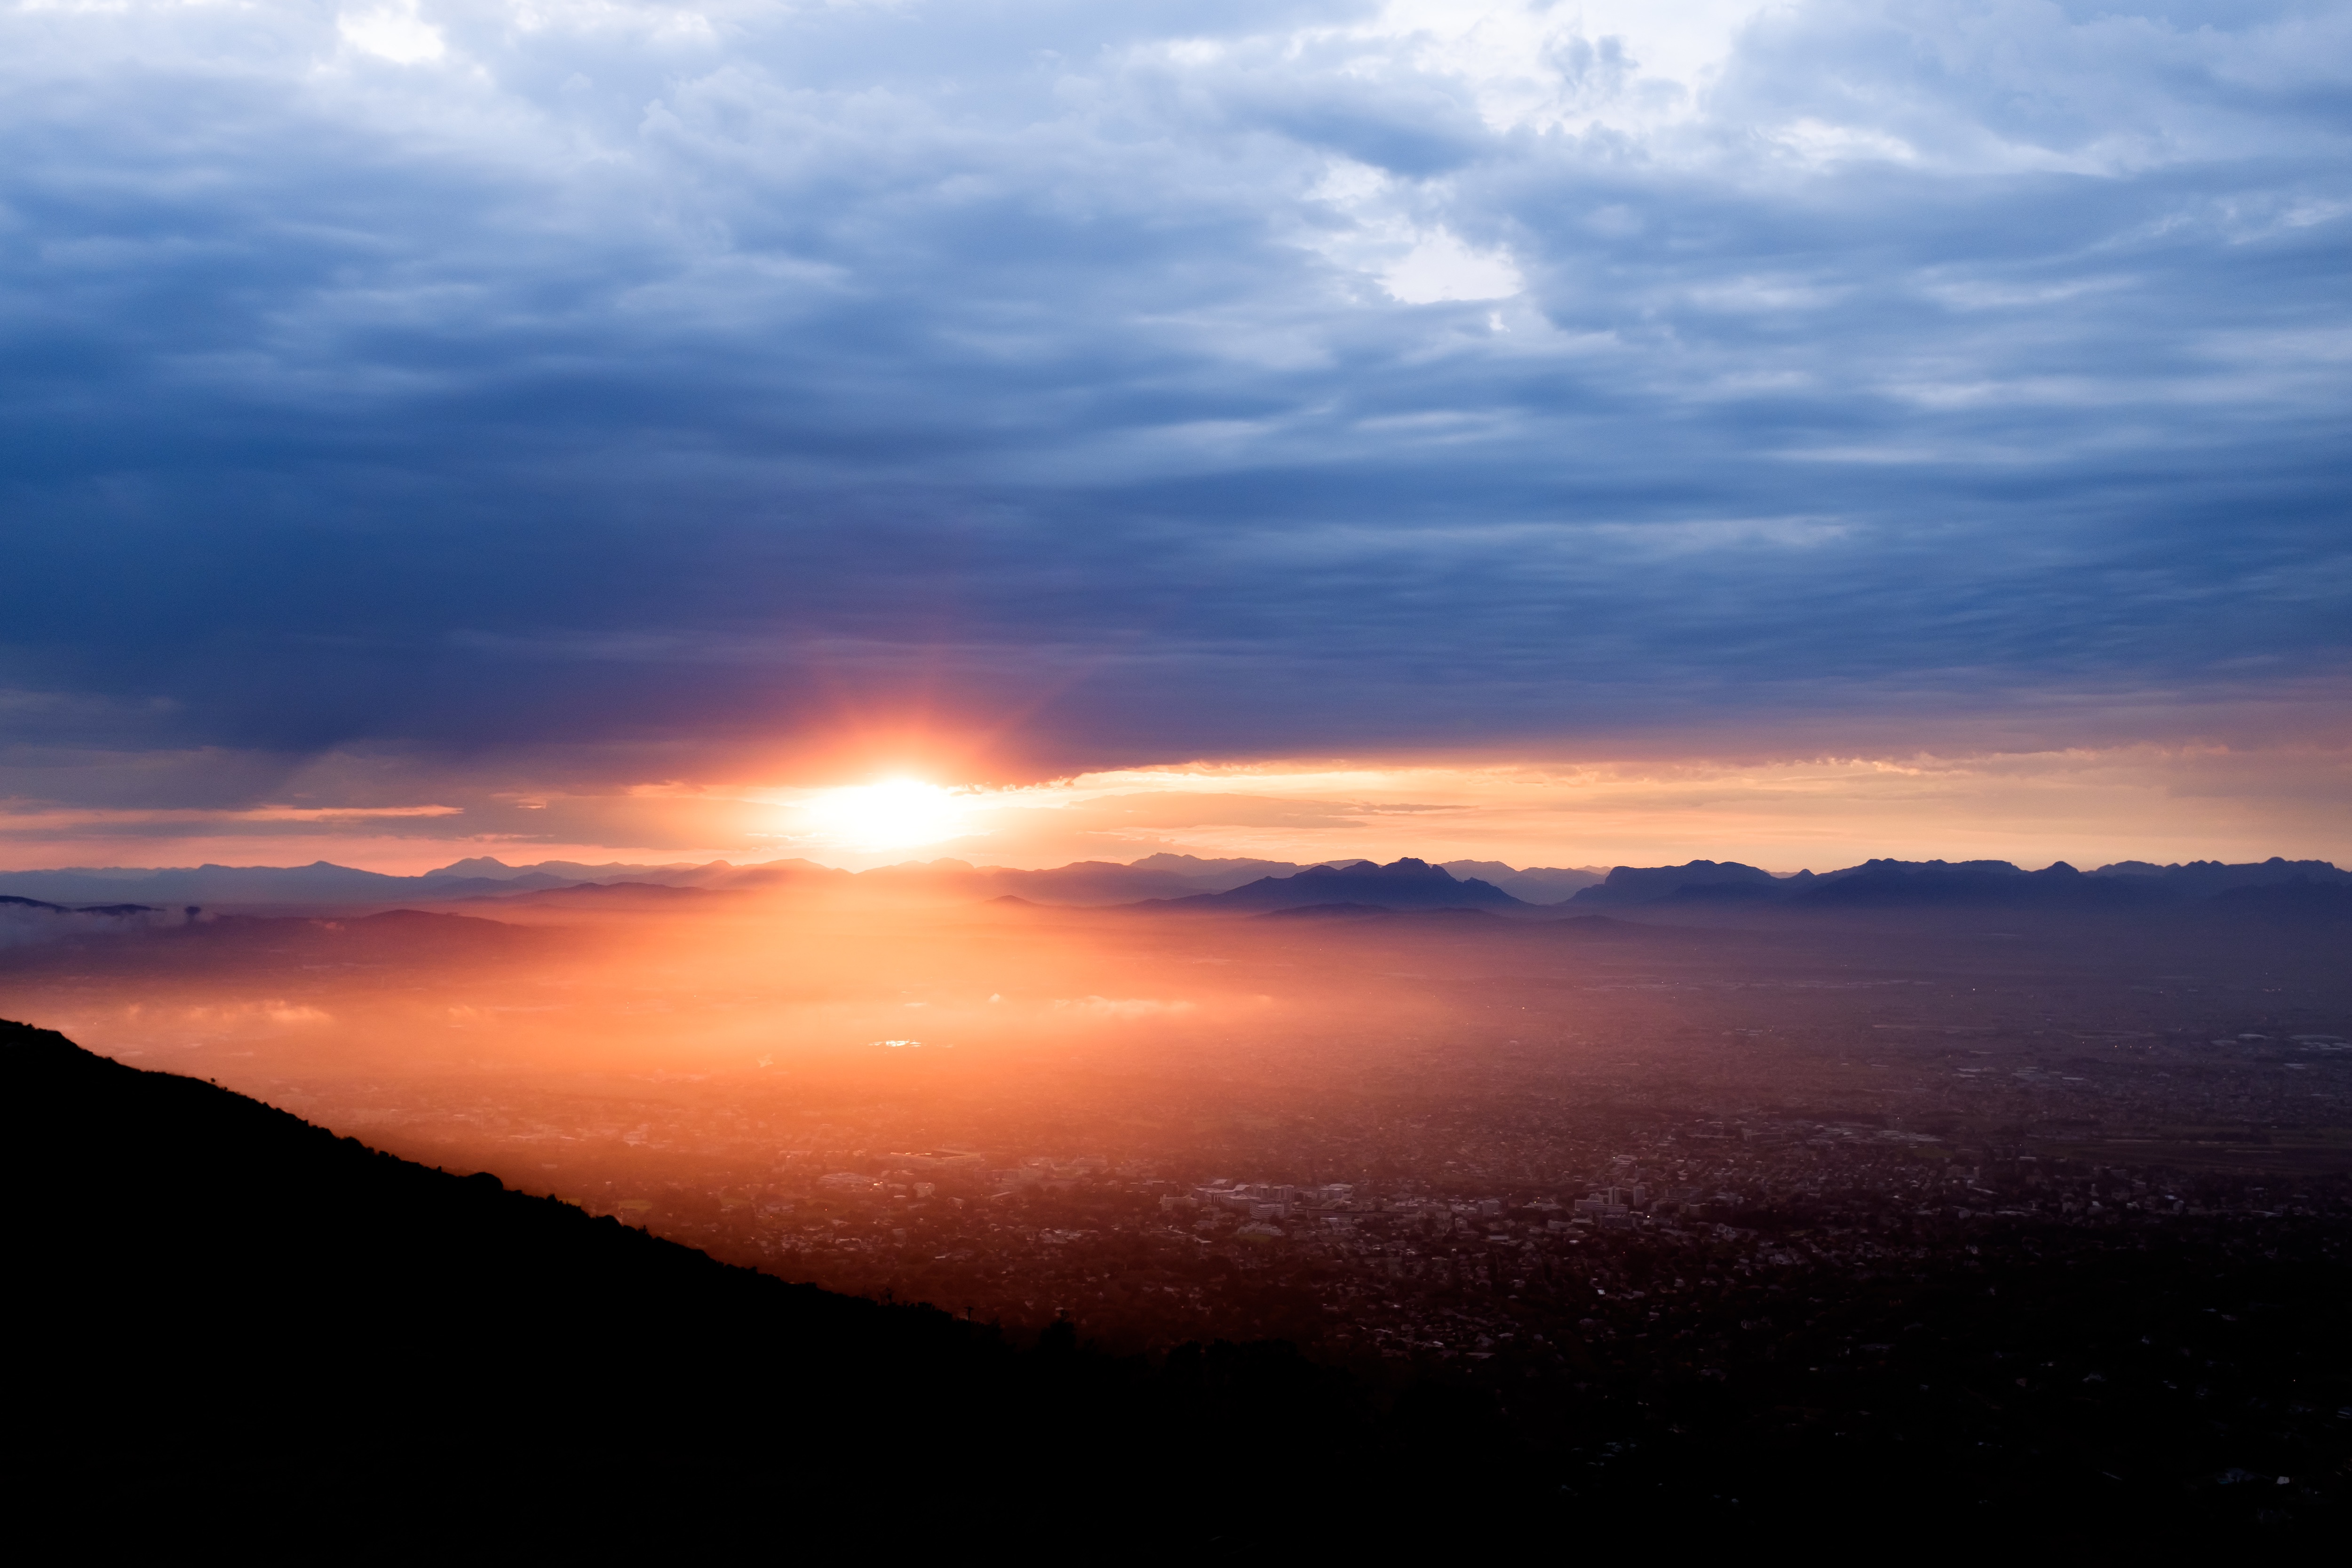
horizon, mountain, cloud, sky, sun, sunrise, sunset, sunlight, morning, hill, dawn, atmosphere, dusk, evening, twilight, duck, afterglow, atmospheric phenomenon